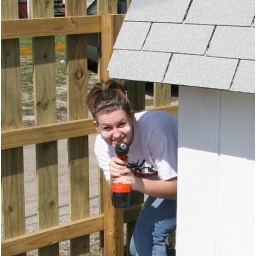
Another service project assisted an urban ministry by building and painting a fence around their home.